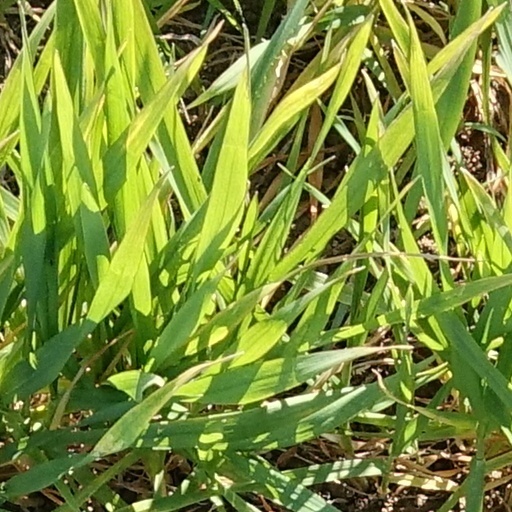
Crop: wheat